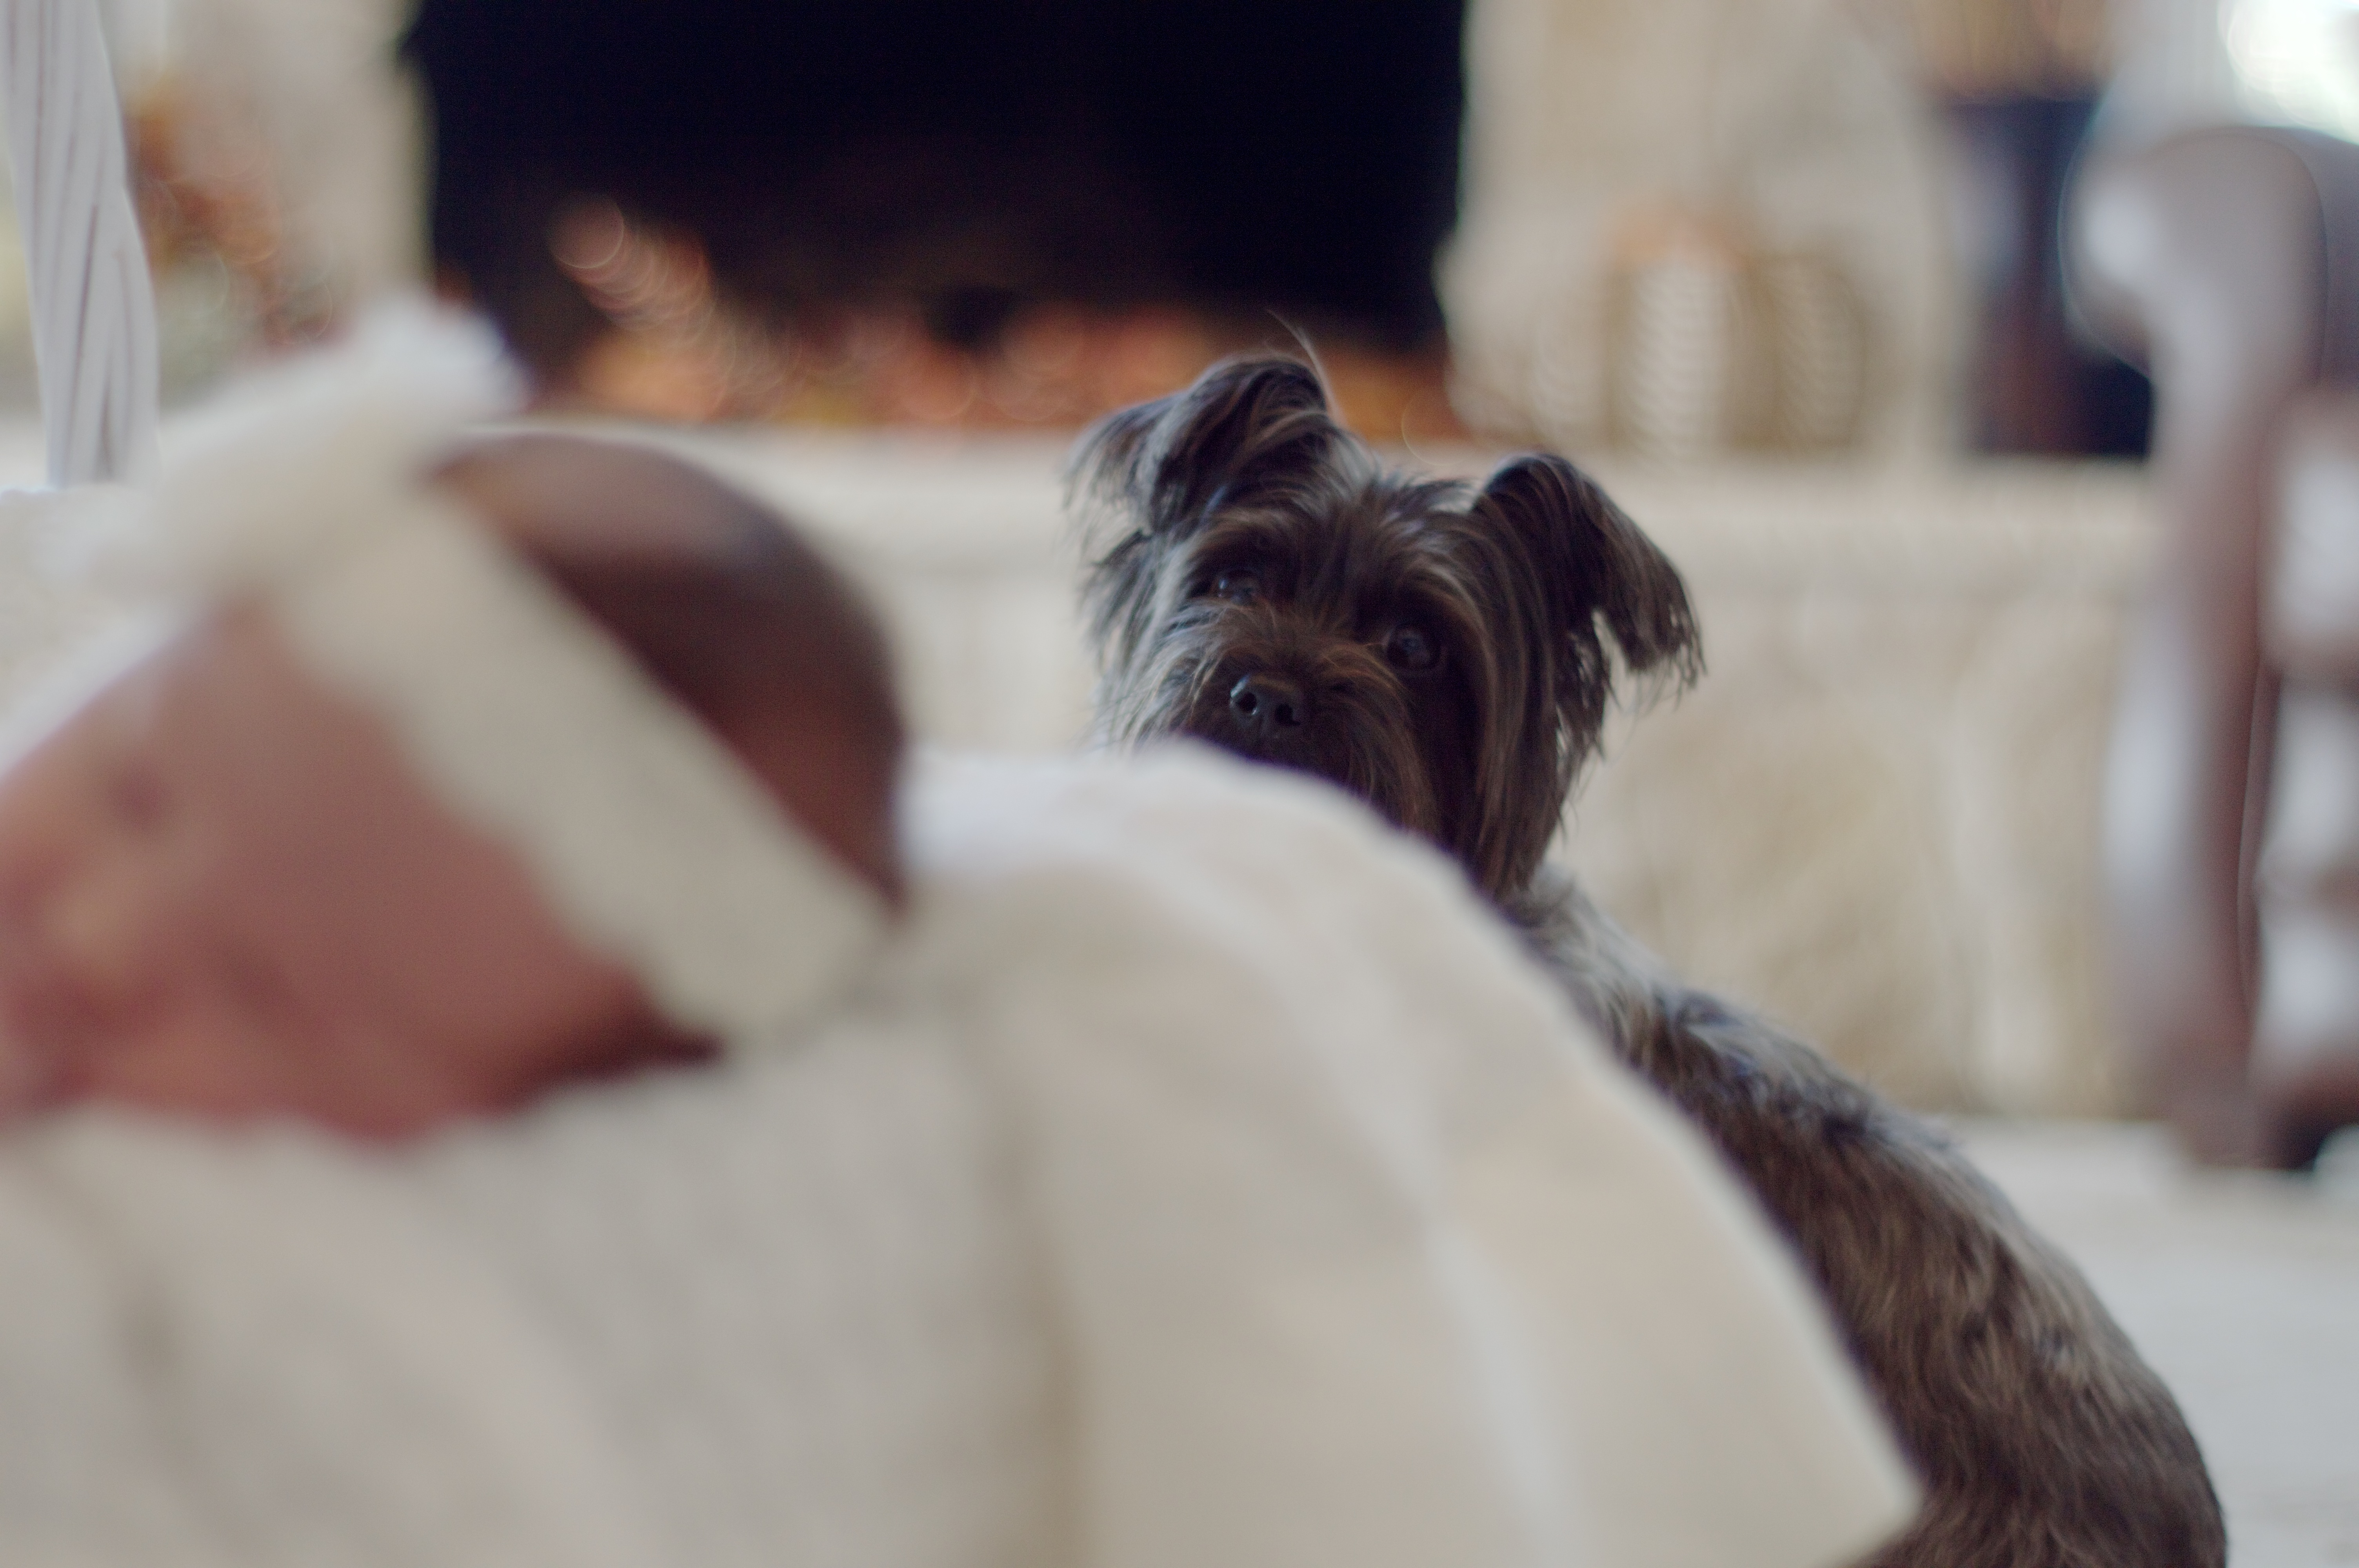
blur, puppy, dog, love, pet, portrait, mammal, room, bedroom, affection, sleep, bed, skin, vertebrate, beautiful, elegant, new born, guarding, loyalty, baby girl, dog like mammal